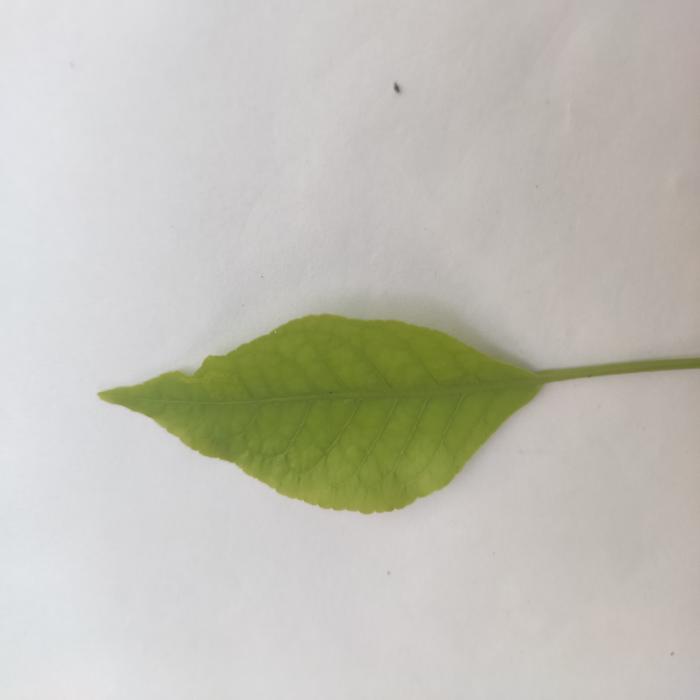
Crop: Aegle Marmelos
Leaf condition: Cercospora_Leaf